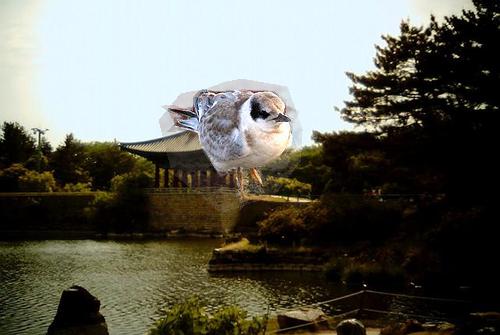
Bird species: Forsters_Tern
Bird type: waterbird
Background: water